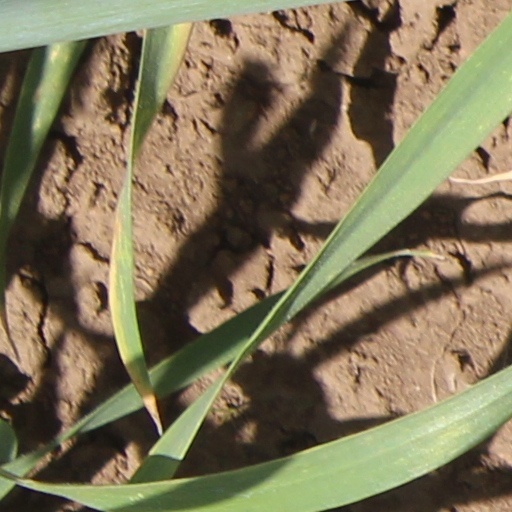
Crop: wheat